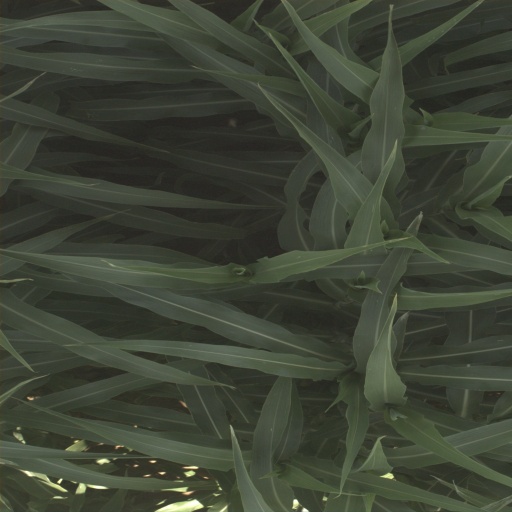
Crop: sorghum